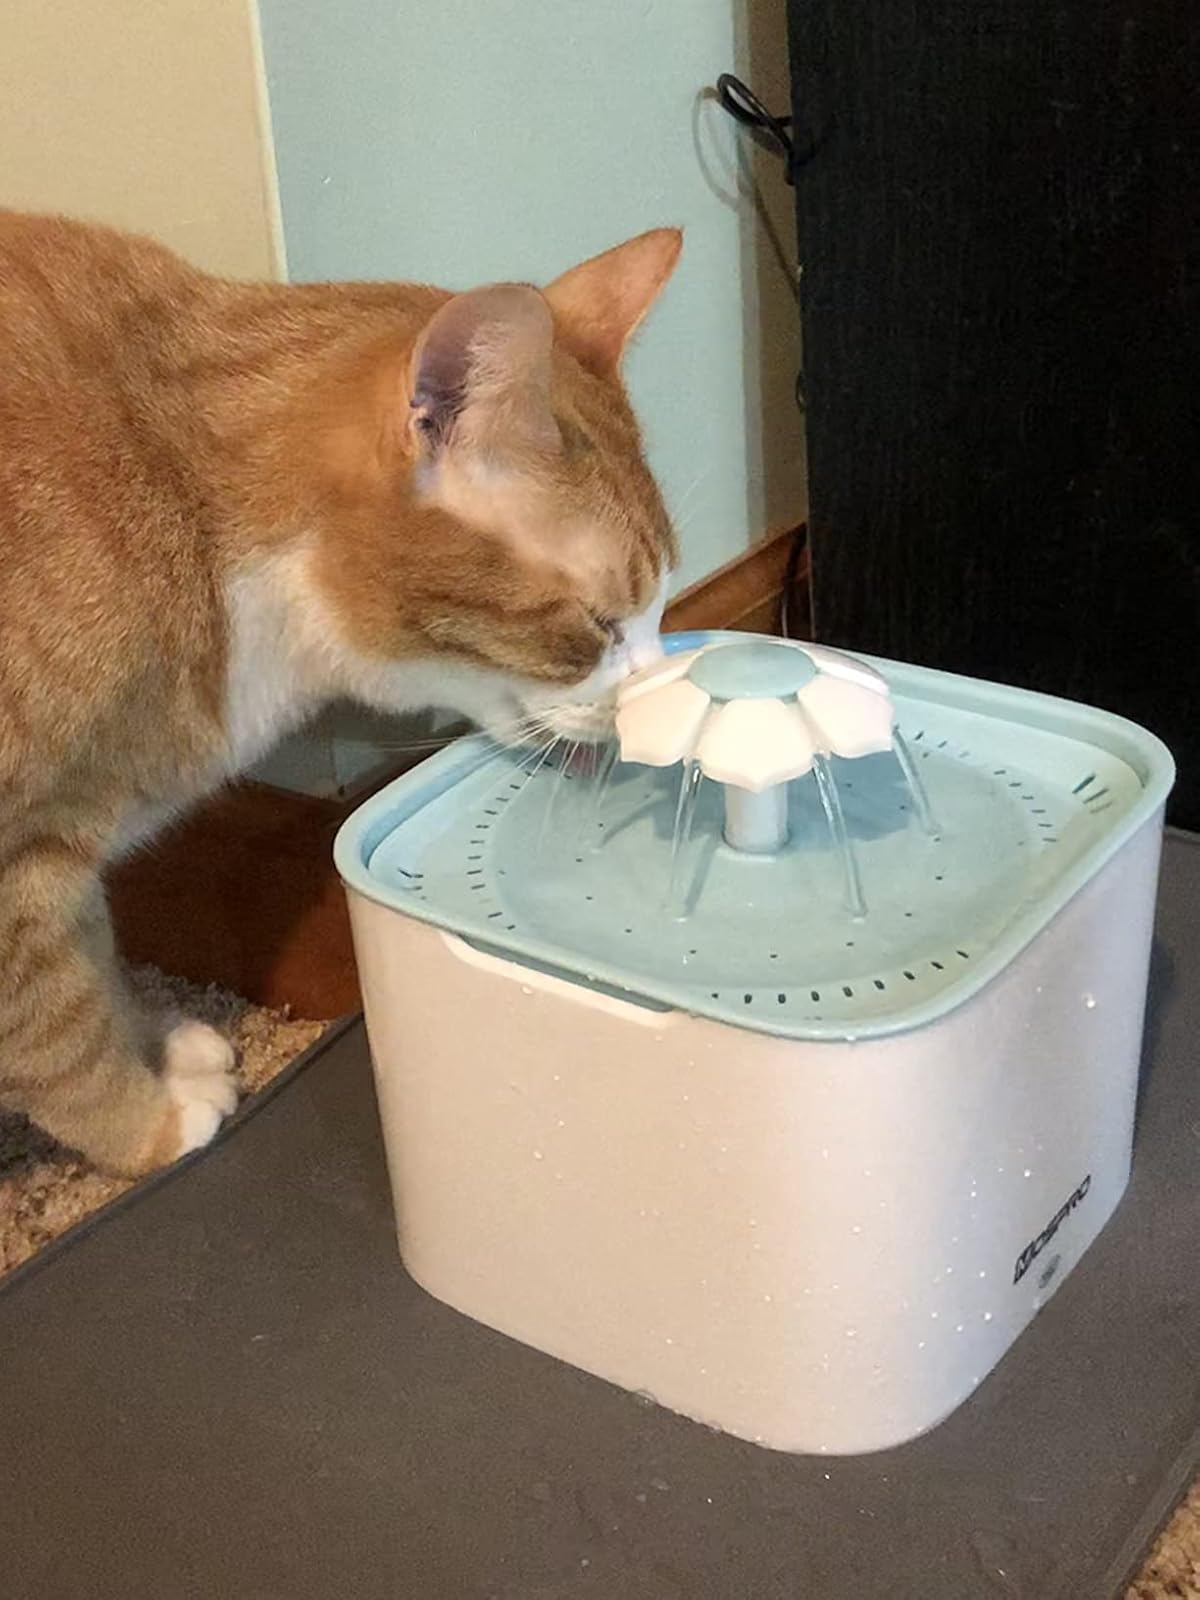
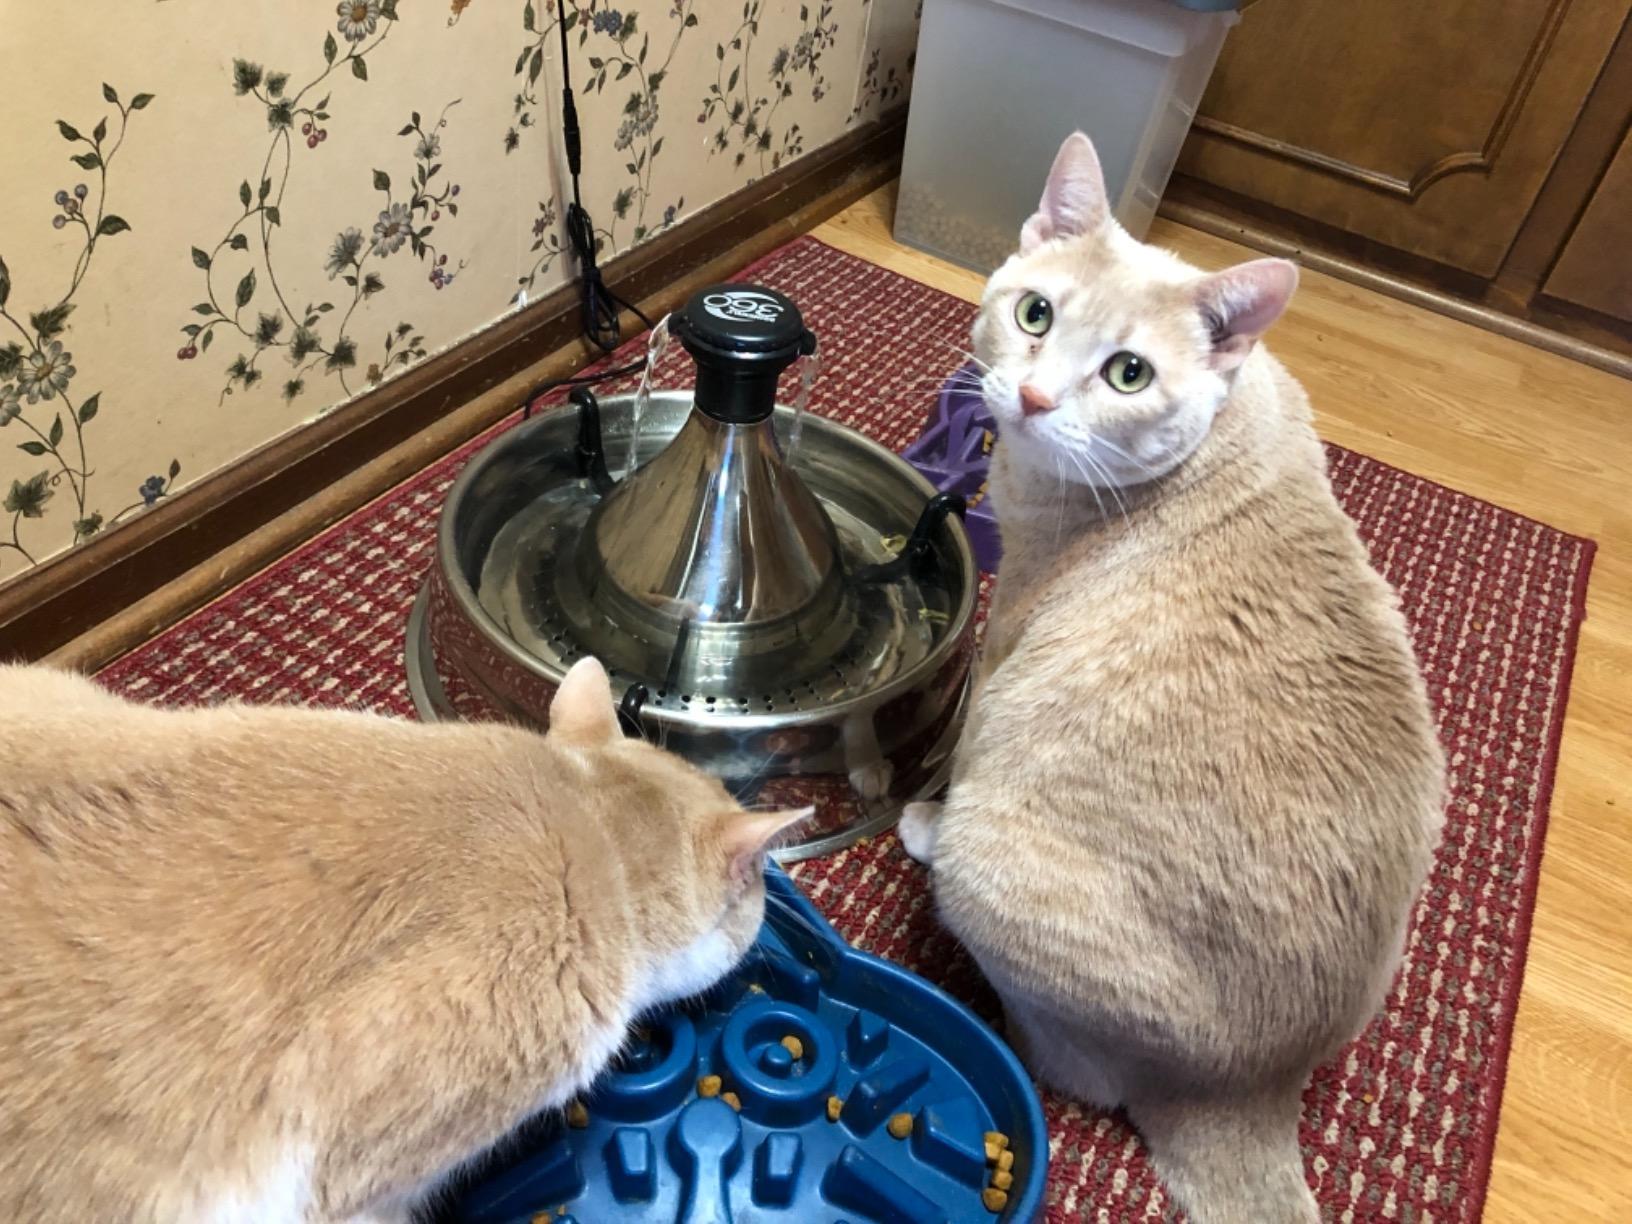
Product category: items_bowl
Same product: no